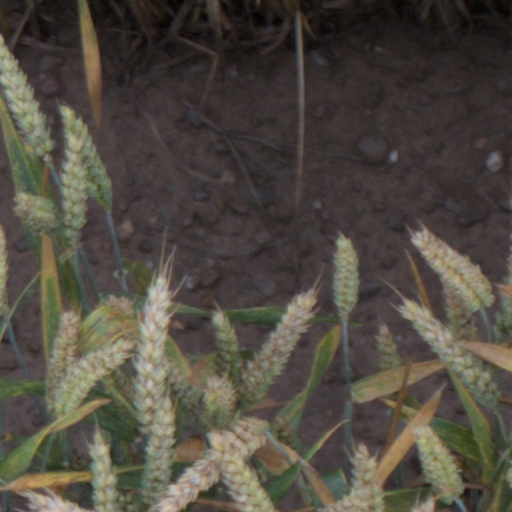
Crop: wheat